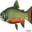
Label: trout